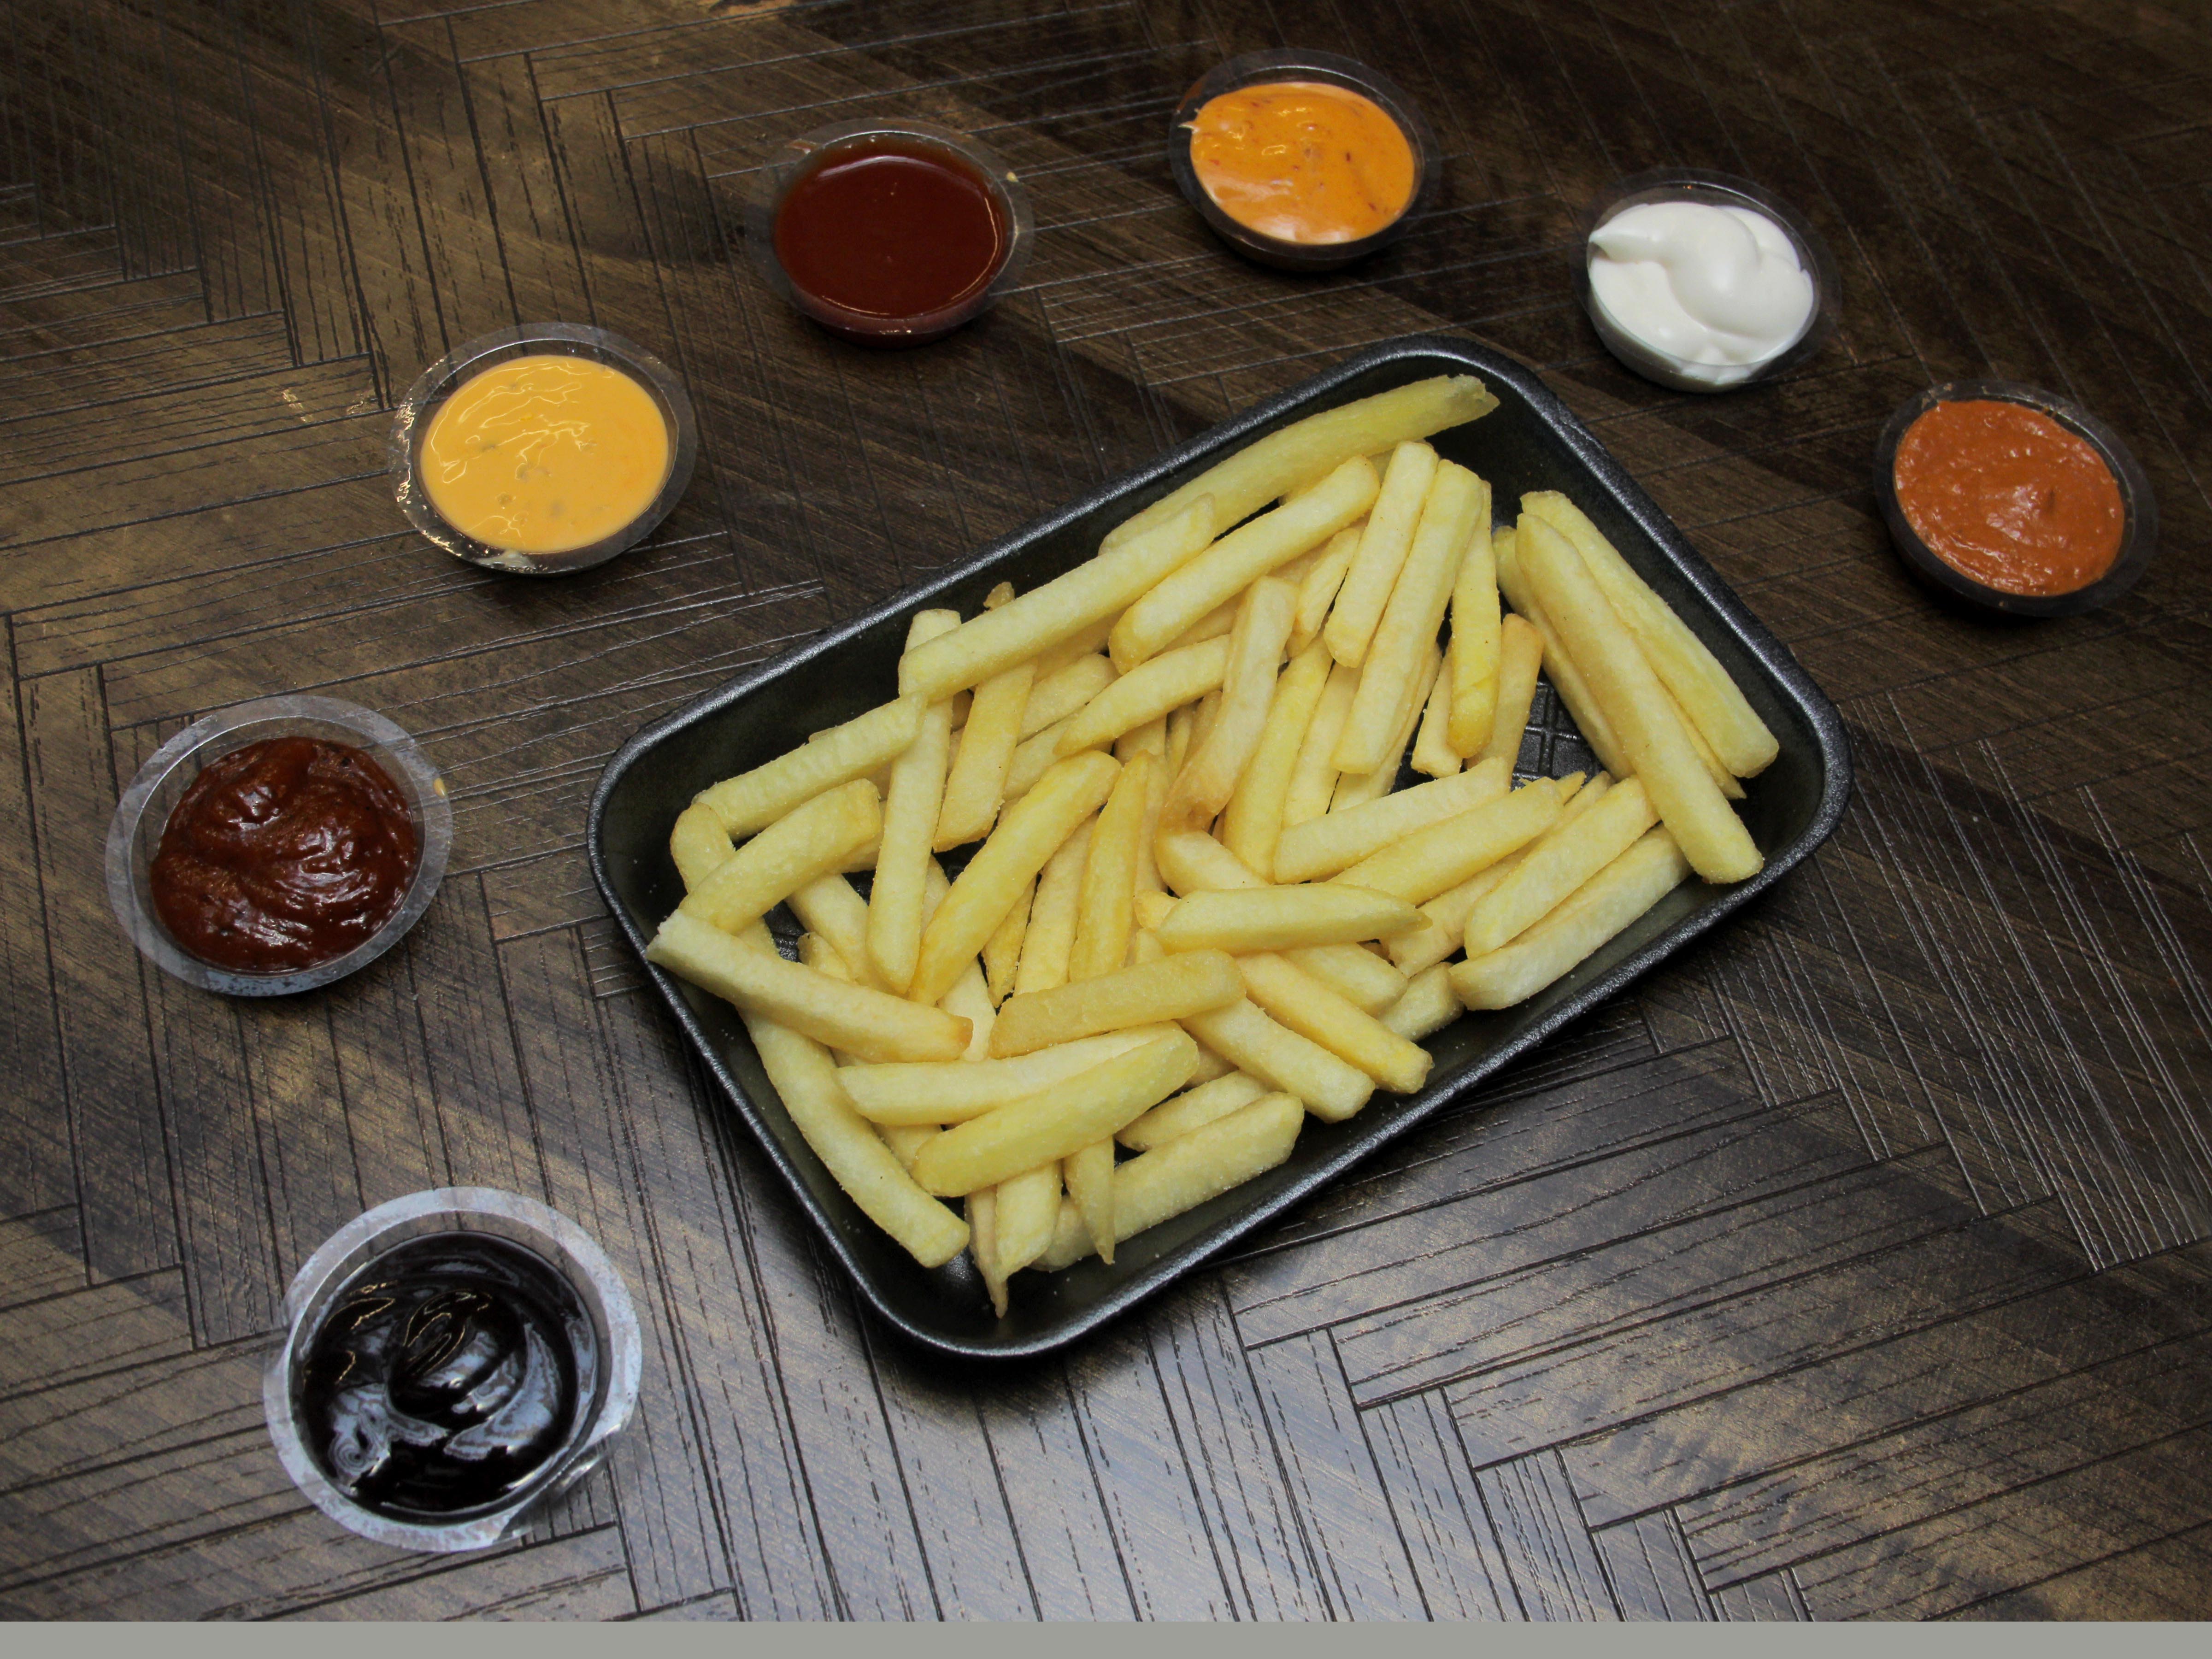
food, french fries, dish, junk food, fast food, cuisine, fried food, penne, ingredient, side dish, kids meal, comfort food, produce, american food, frying